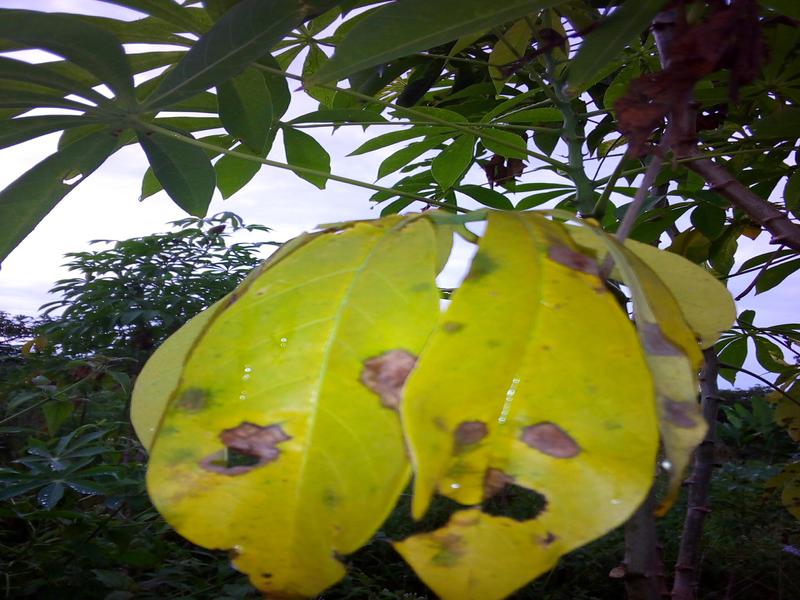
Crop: cassava
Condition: bacterial_blight